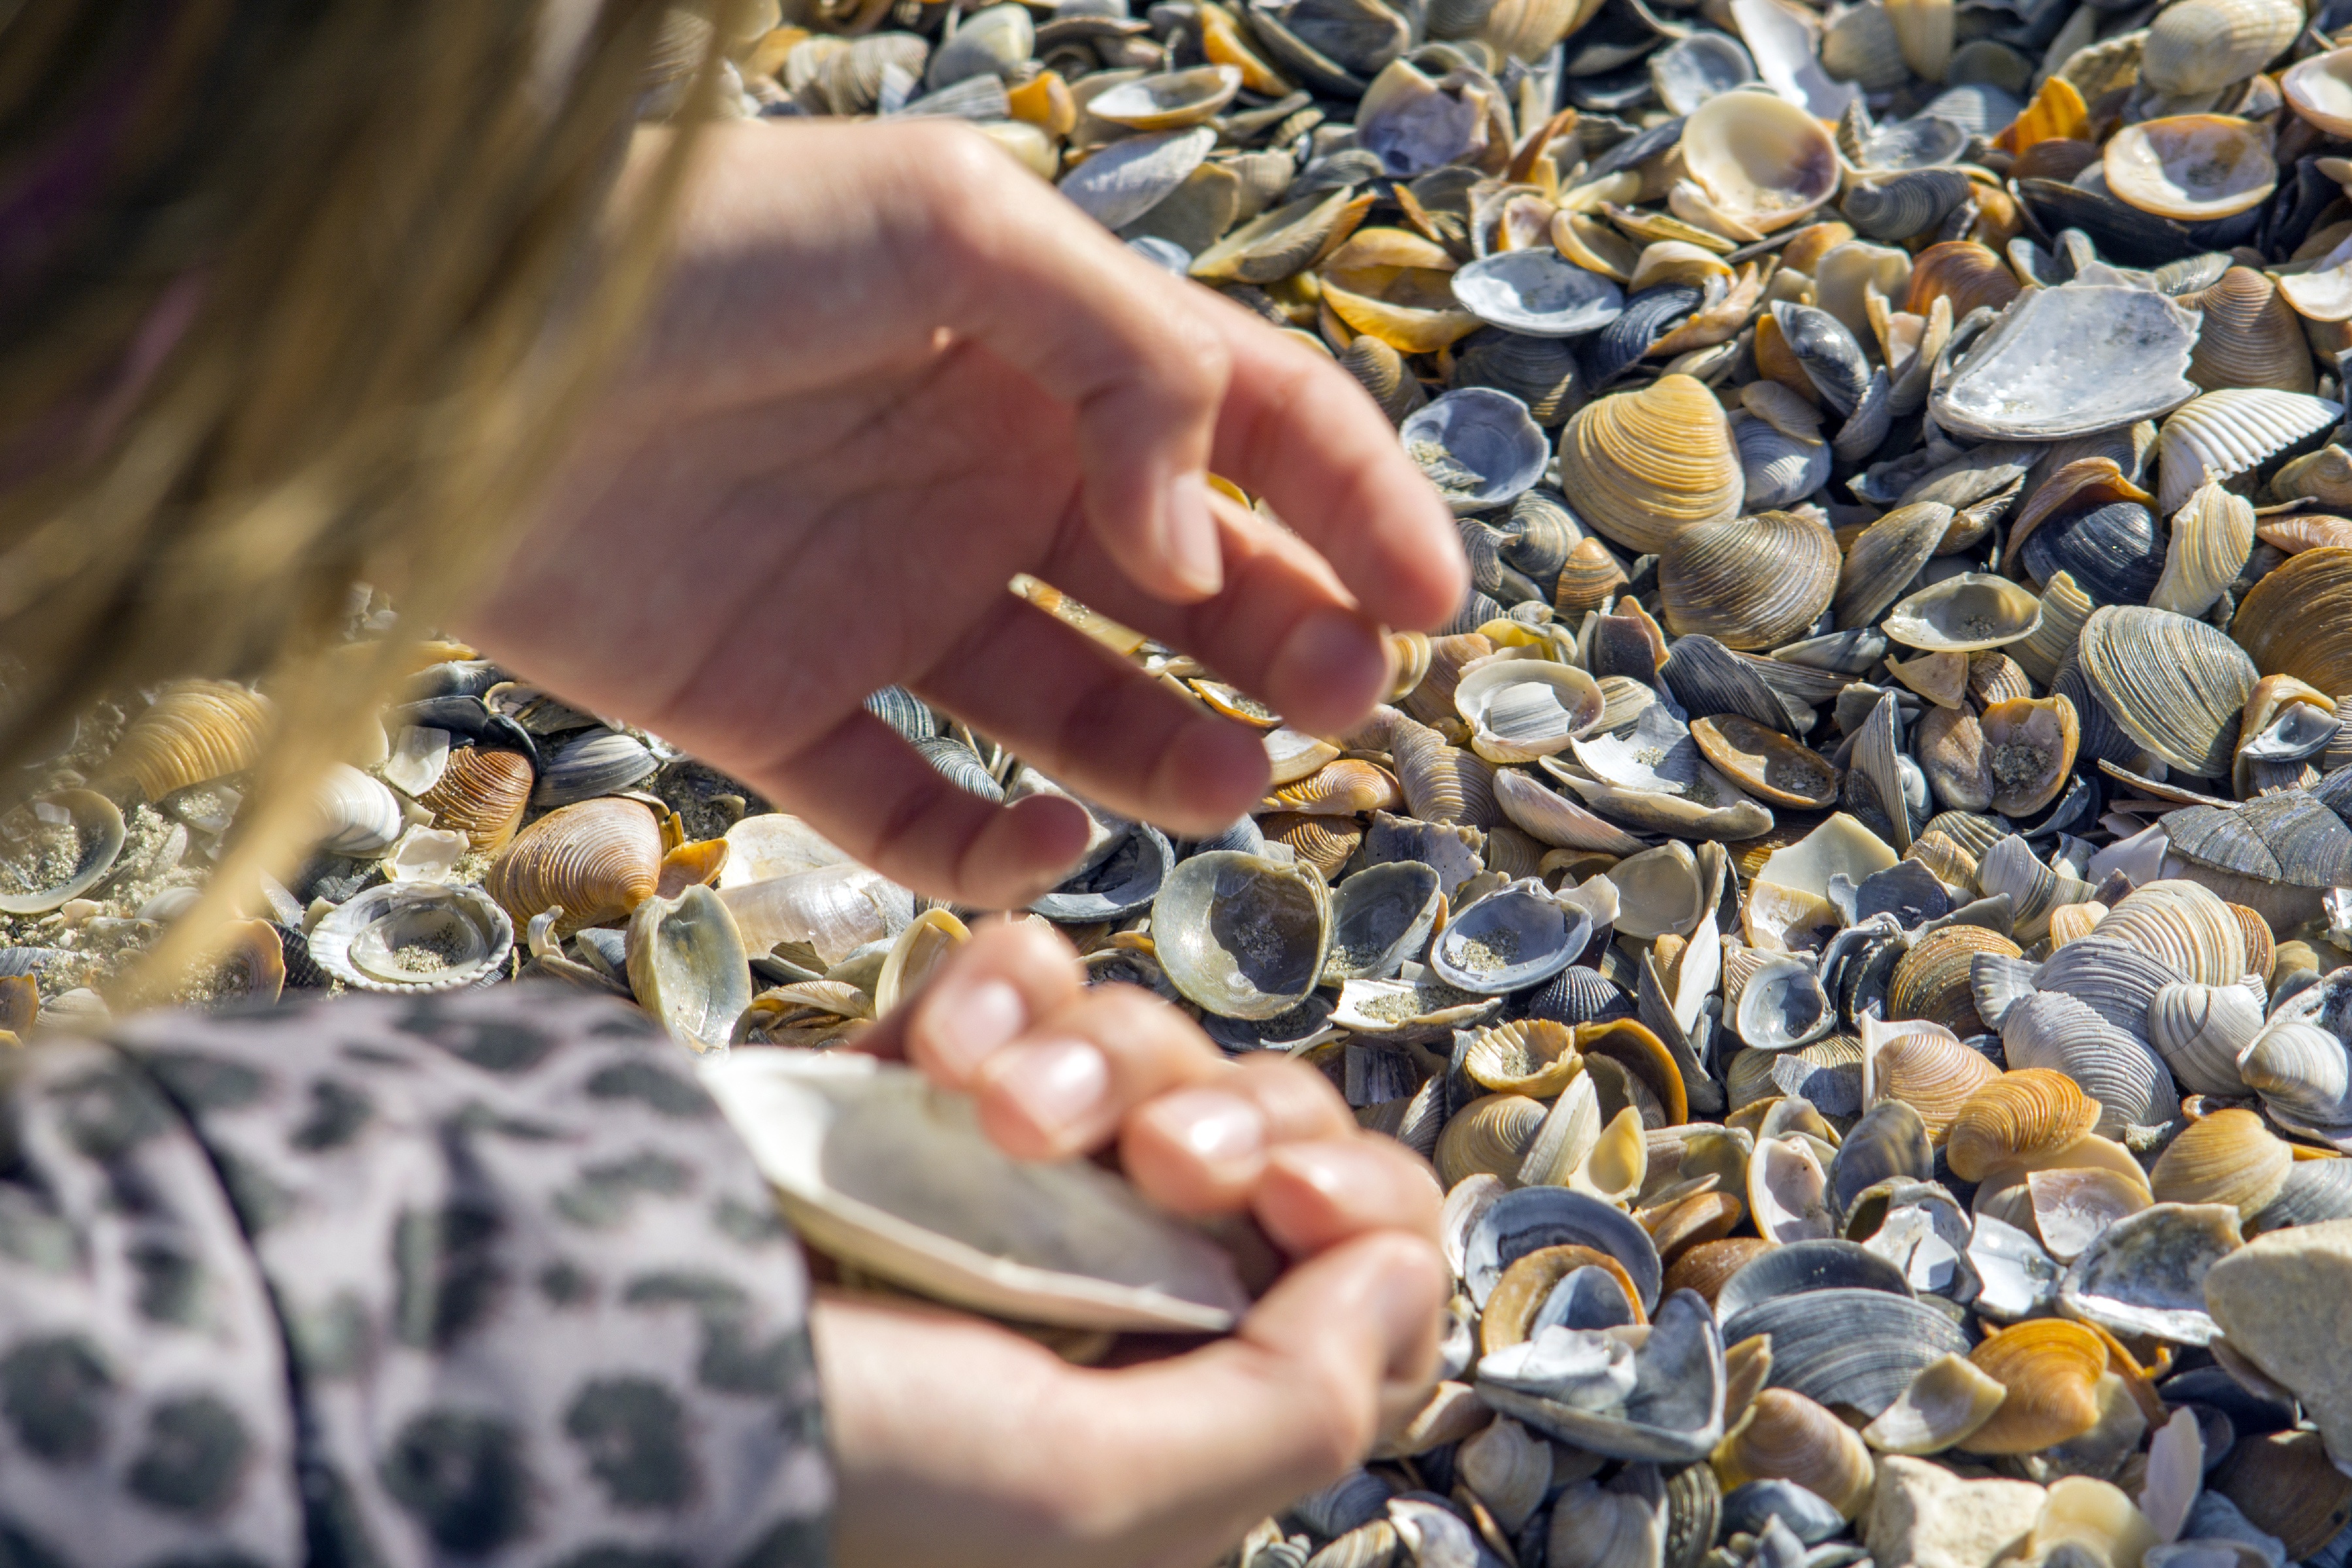
hand, sand, food, biology, seafood, material, invertebrate, great, clams, search, many, snails